Whitby Strand

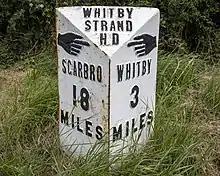
Whitby Strand Milepost at Hawsker

At the time of the Norman Conquest, the land that would form the division of Whitby Strand wapentake, belonged to Gospatric, who fled to Scotland, and the confiscated land was given to Hugh Lopas. Lopas disliked the area, so gave it to his friend, William de Percy. William de Percy died in and the granting of the land was confirmed by his son, Alan de Percy (who died ). Ownership of the region is disputed around that time, as Young states the area belonged to Siward, and that it was divided between the Langbaurgh and Pickering Lythe wapentakes, (to the north and south respectively) as the wapentake did not exist at the time of the Domesday survey. Whitby Strand as a name for the area was not recorded until 1316, and the liberty was composed of four distinct regions: "Whitby", "Sneaton", "The Chapelry of Fylingdales", and "Hackness". The title of the liberty and wapentake derives from the Scandinavian name for Whitby – "Streonshalh". Historians disagree on the etymology of Streonshalh, though all agree on the language it derives from. One version is that the name translates as "Strandshall", the "Tower on the Strand" (possibly a reference to an early lighthouse).